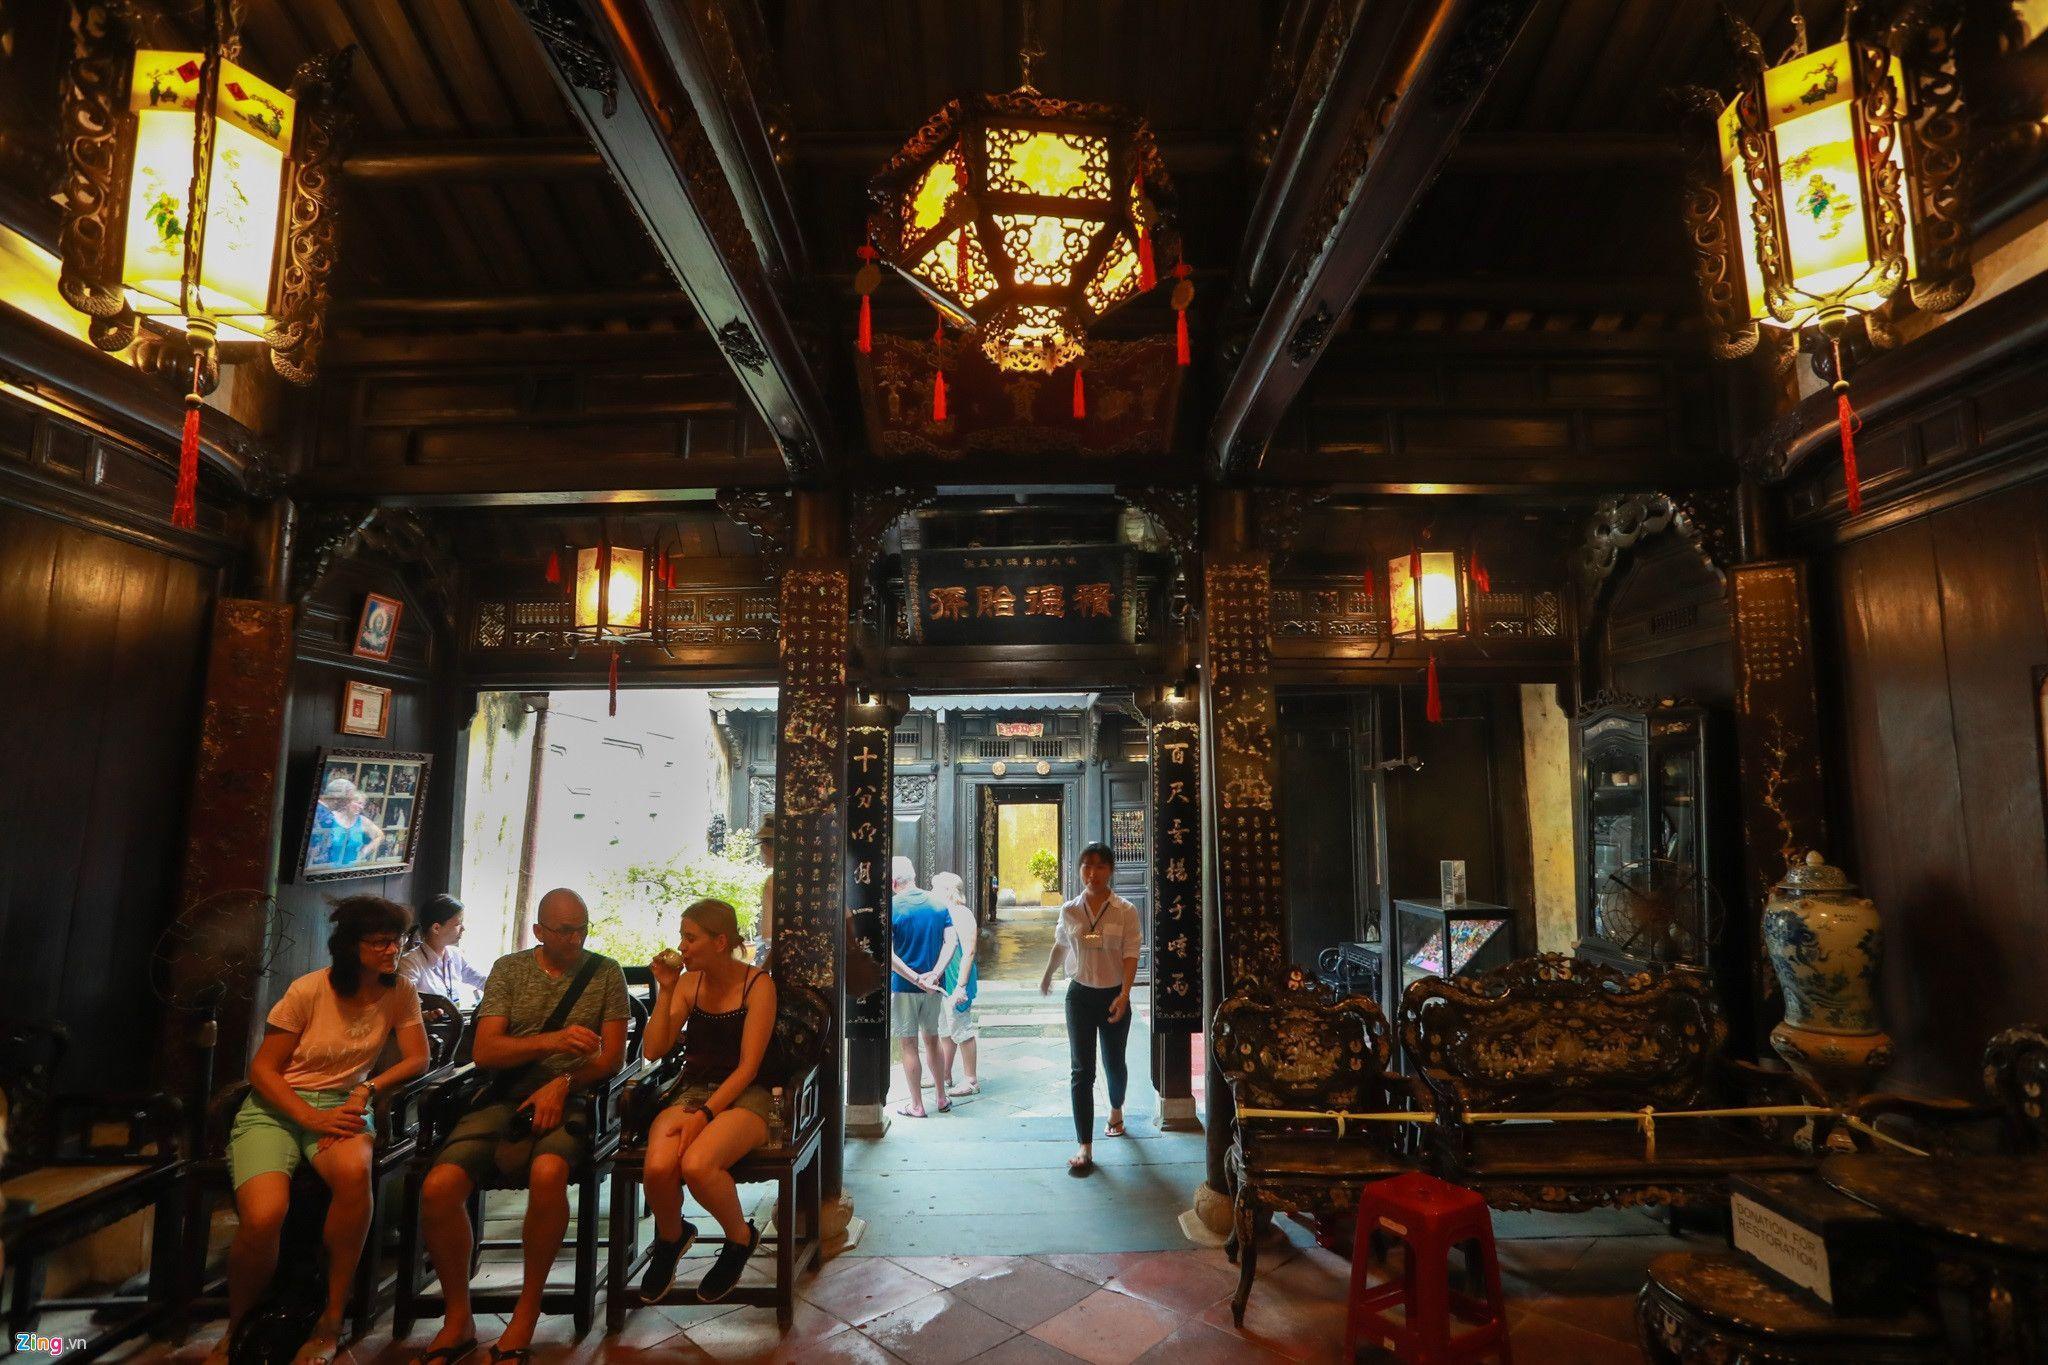
ở trong căn nhà có những nhóm người đang trò chuyện